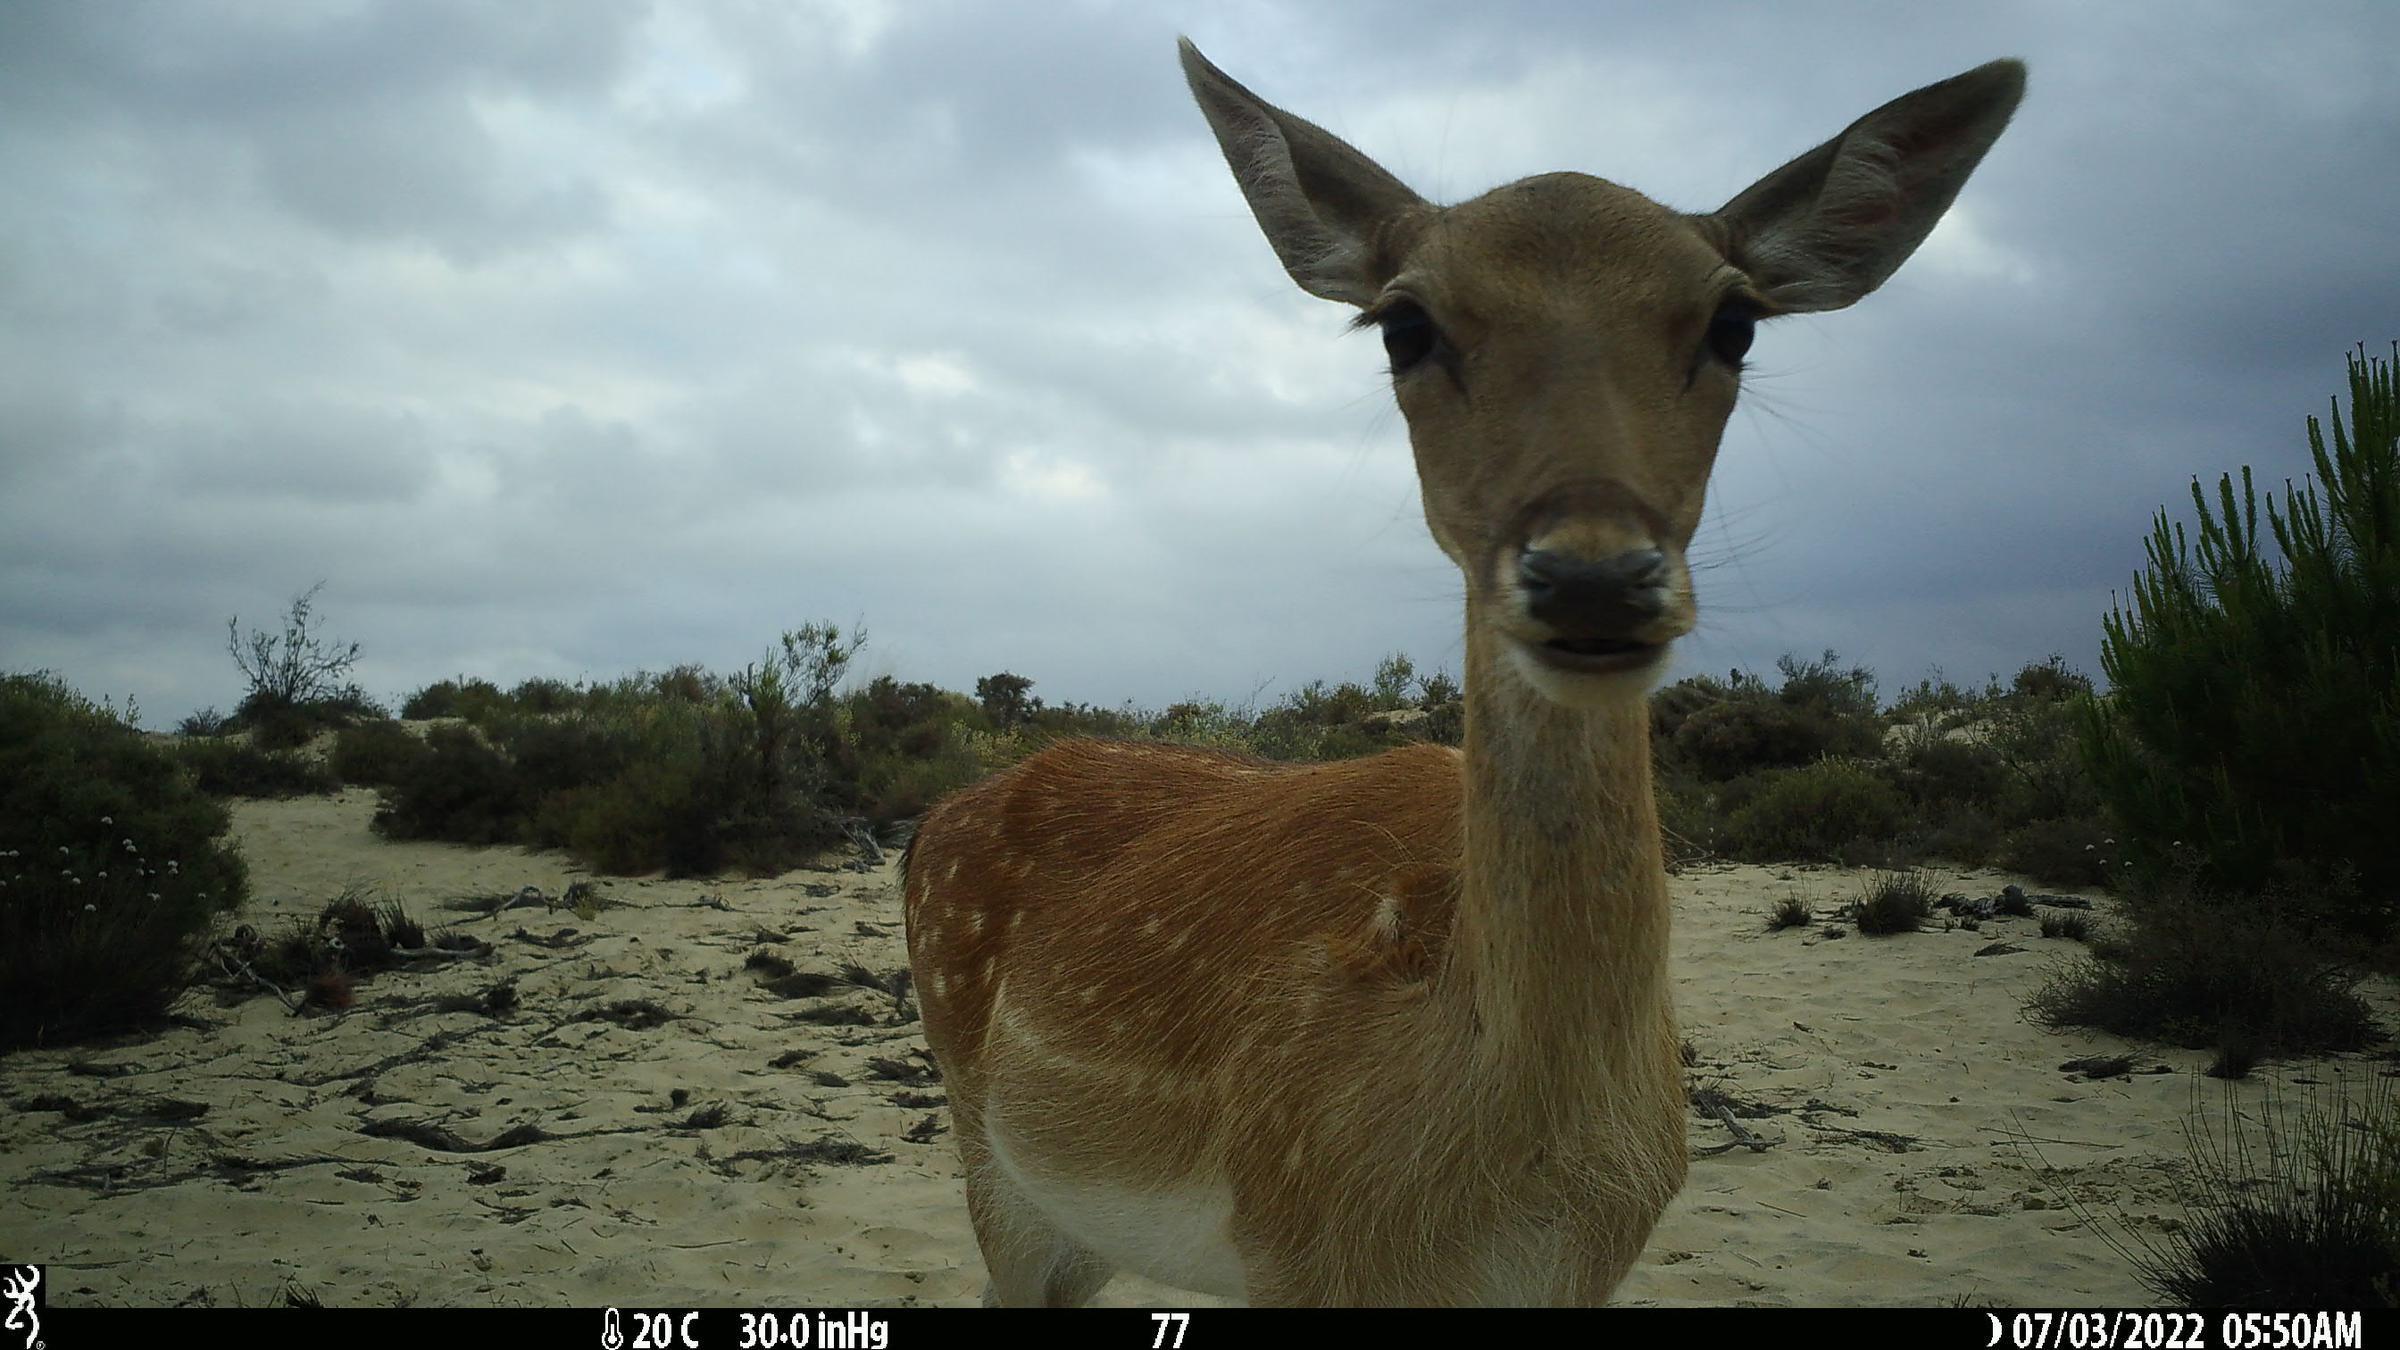
Species: Dama dama